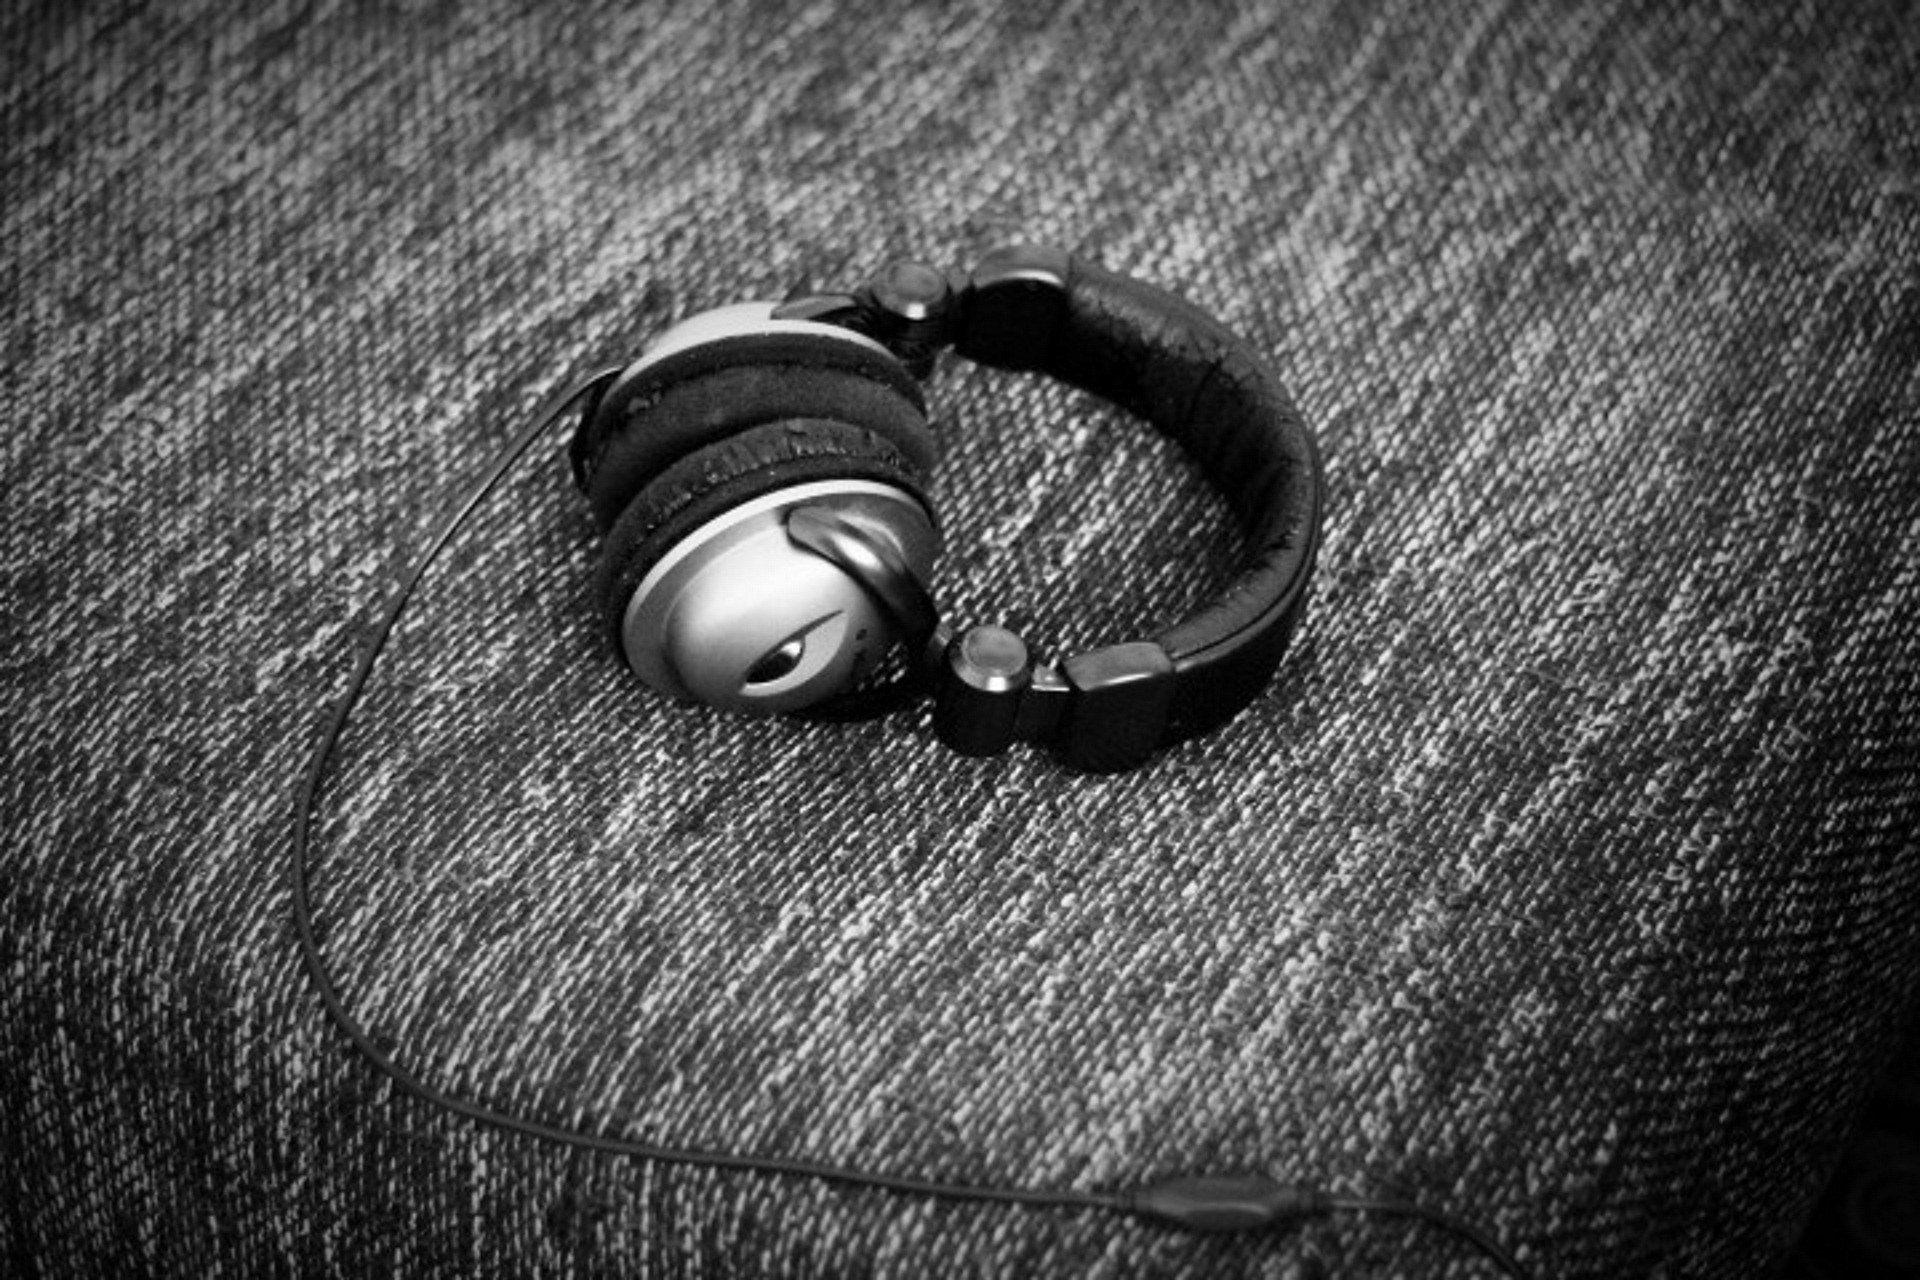
hand, music, black and white, technology, white, photography, gadget, black, ear, monochrome, acoustic, close up, human body, audio, headphones, eye, sound, organ, listen, multimedia, enjoy, to listen, listen to, mp3, portable, listen to music, audio equipment, music listeners, monochrome photography, electronic device